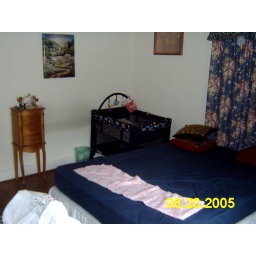
bedroom with the bassinet beside our bed